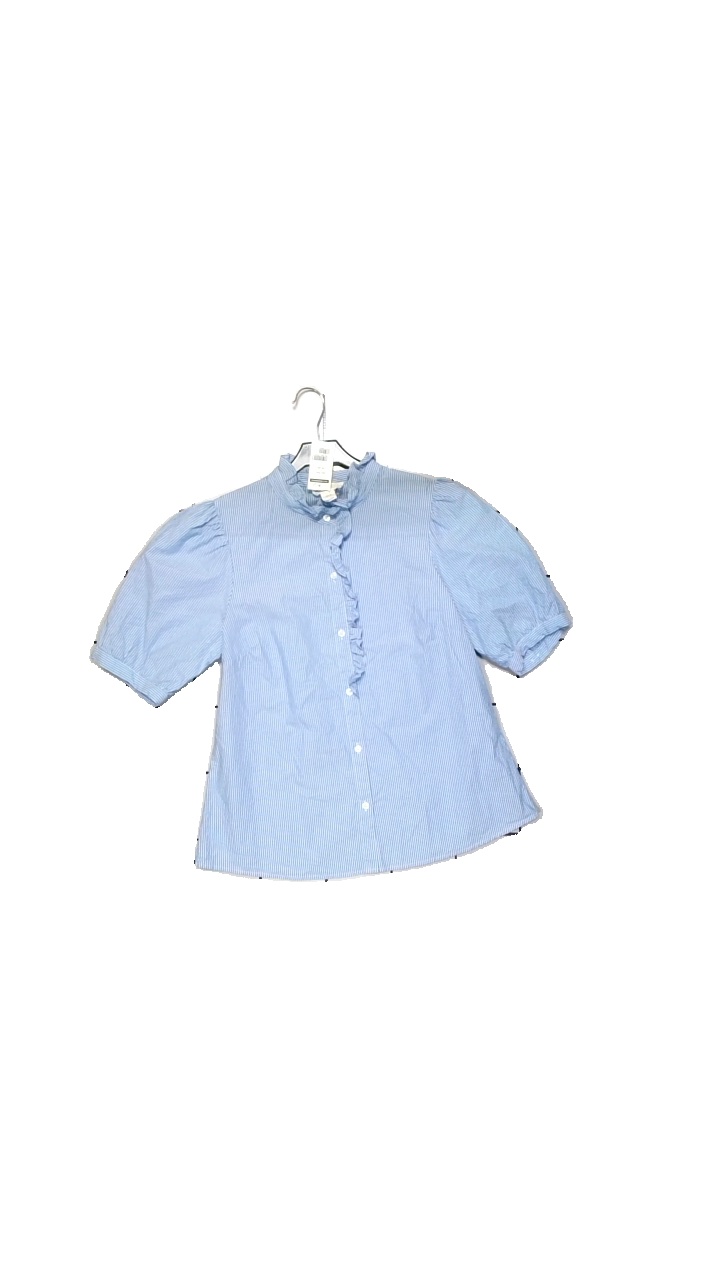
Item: Blouse (Ladies)
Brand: Holly And Whyte (lindex)
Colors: Blue, White
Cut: Regular
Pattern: Striped
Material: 100% cotton
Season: All
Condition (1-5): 5
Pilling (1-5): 5
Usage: Reuse
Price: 50-100